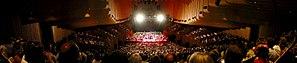
L’opéra de Sydney, à Sydney, est l'un des plus célèbres bâtiments du XXᵉ siècle et un haut-lieu de représentation des arts notamment lyriques. Son architecture originale, qui ressemble à un voilier pour les uns, ou à un coquillage pour les autres, a été imaginée par le Danois Jørn Utzon.
L'Orchestre symphonique de Sydney, aussi connu sous l'acronyme SSO est un orchestre symphonique situé à Sydney en Australie. L'Orchestre symphonique de Sydney est l'orchestre australien le plus ancien, fondé en 1932. C'est aussi le plus grand orchestre symphonique d'Australie, comprenant plus de cent musiciens, et le plus illustre du continent.